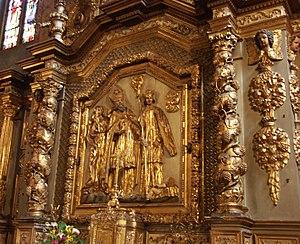
Eglise St Martin de Vic-en-Bigorre
Vic-en-Bigorre est une commune française située dans le département des Hautes-Pyrénées, en région Occitanie.